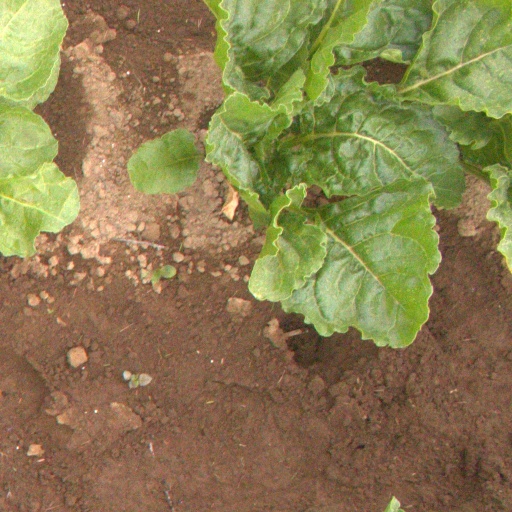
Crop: sugar beet